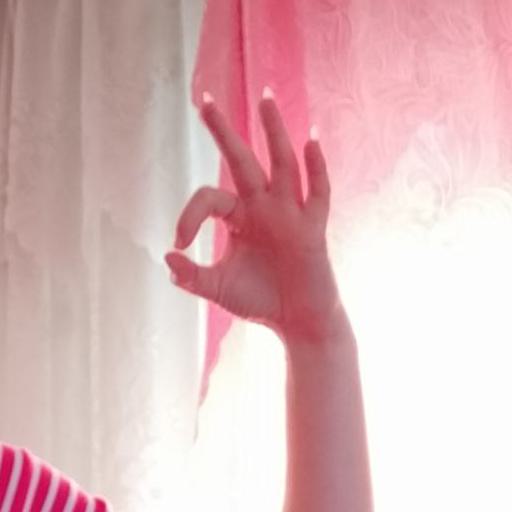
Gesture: ok